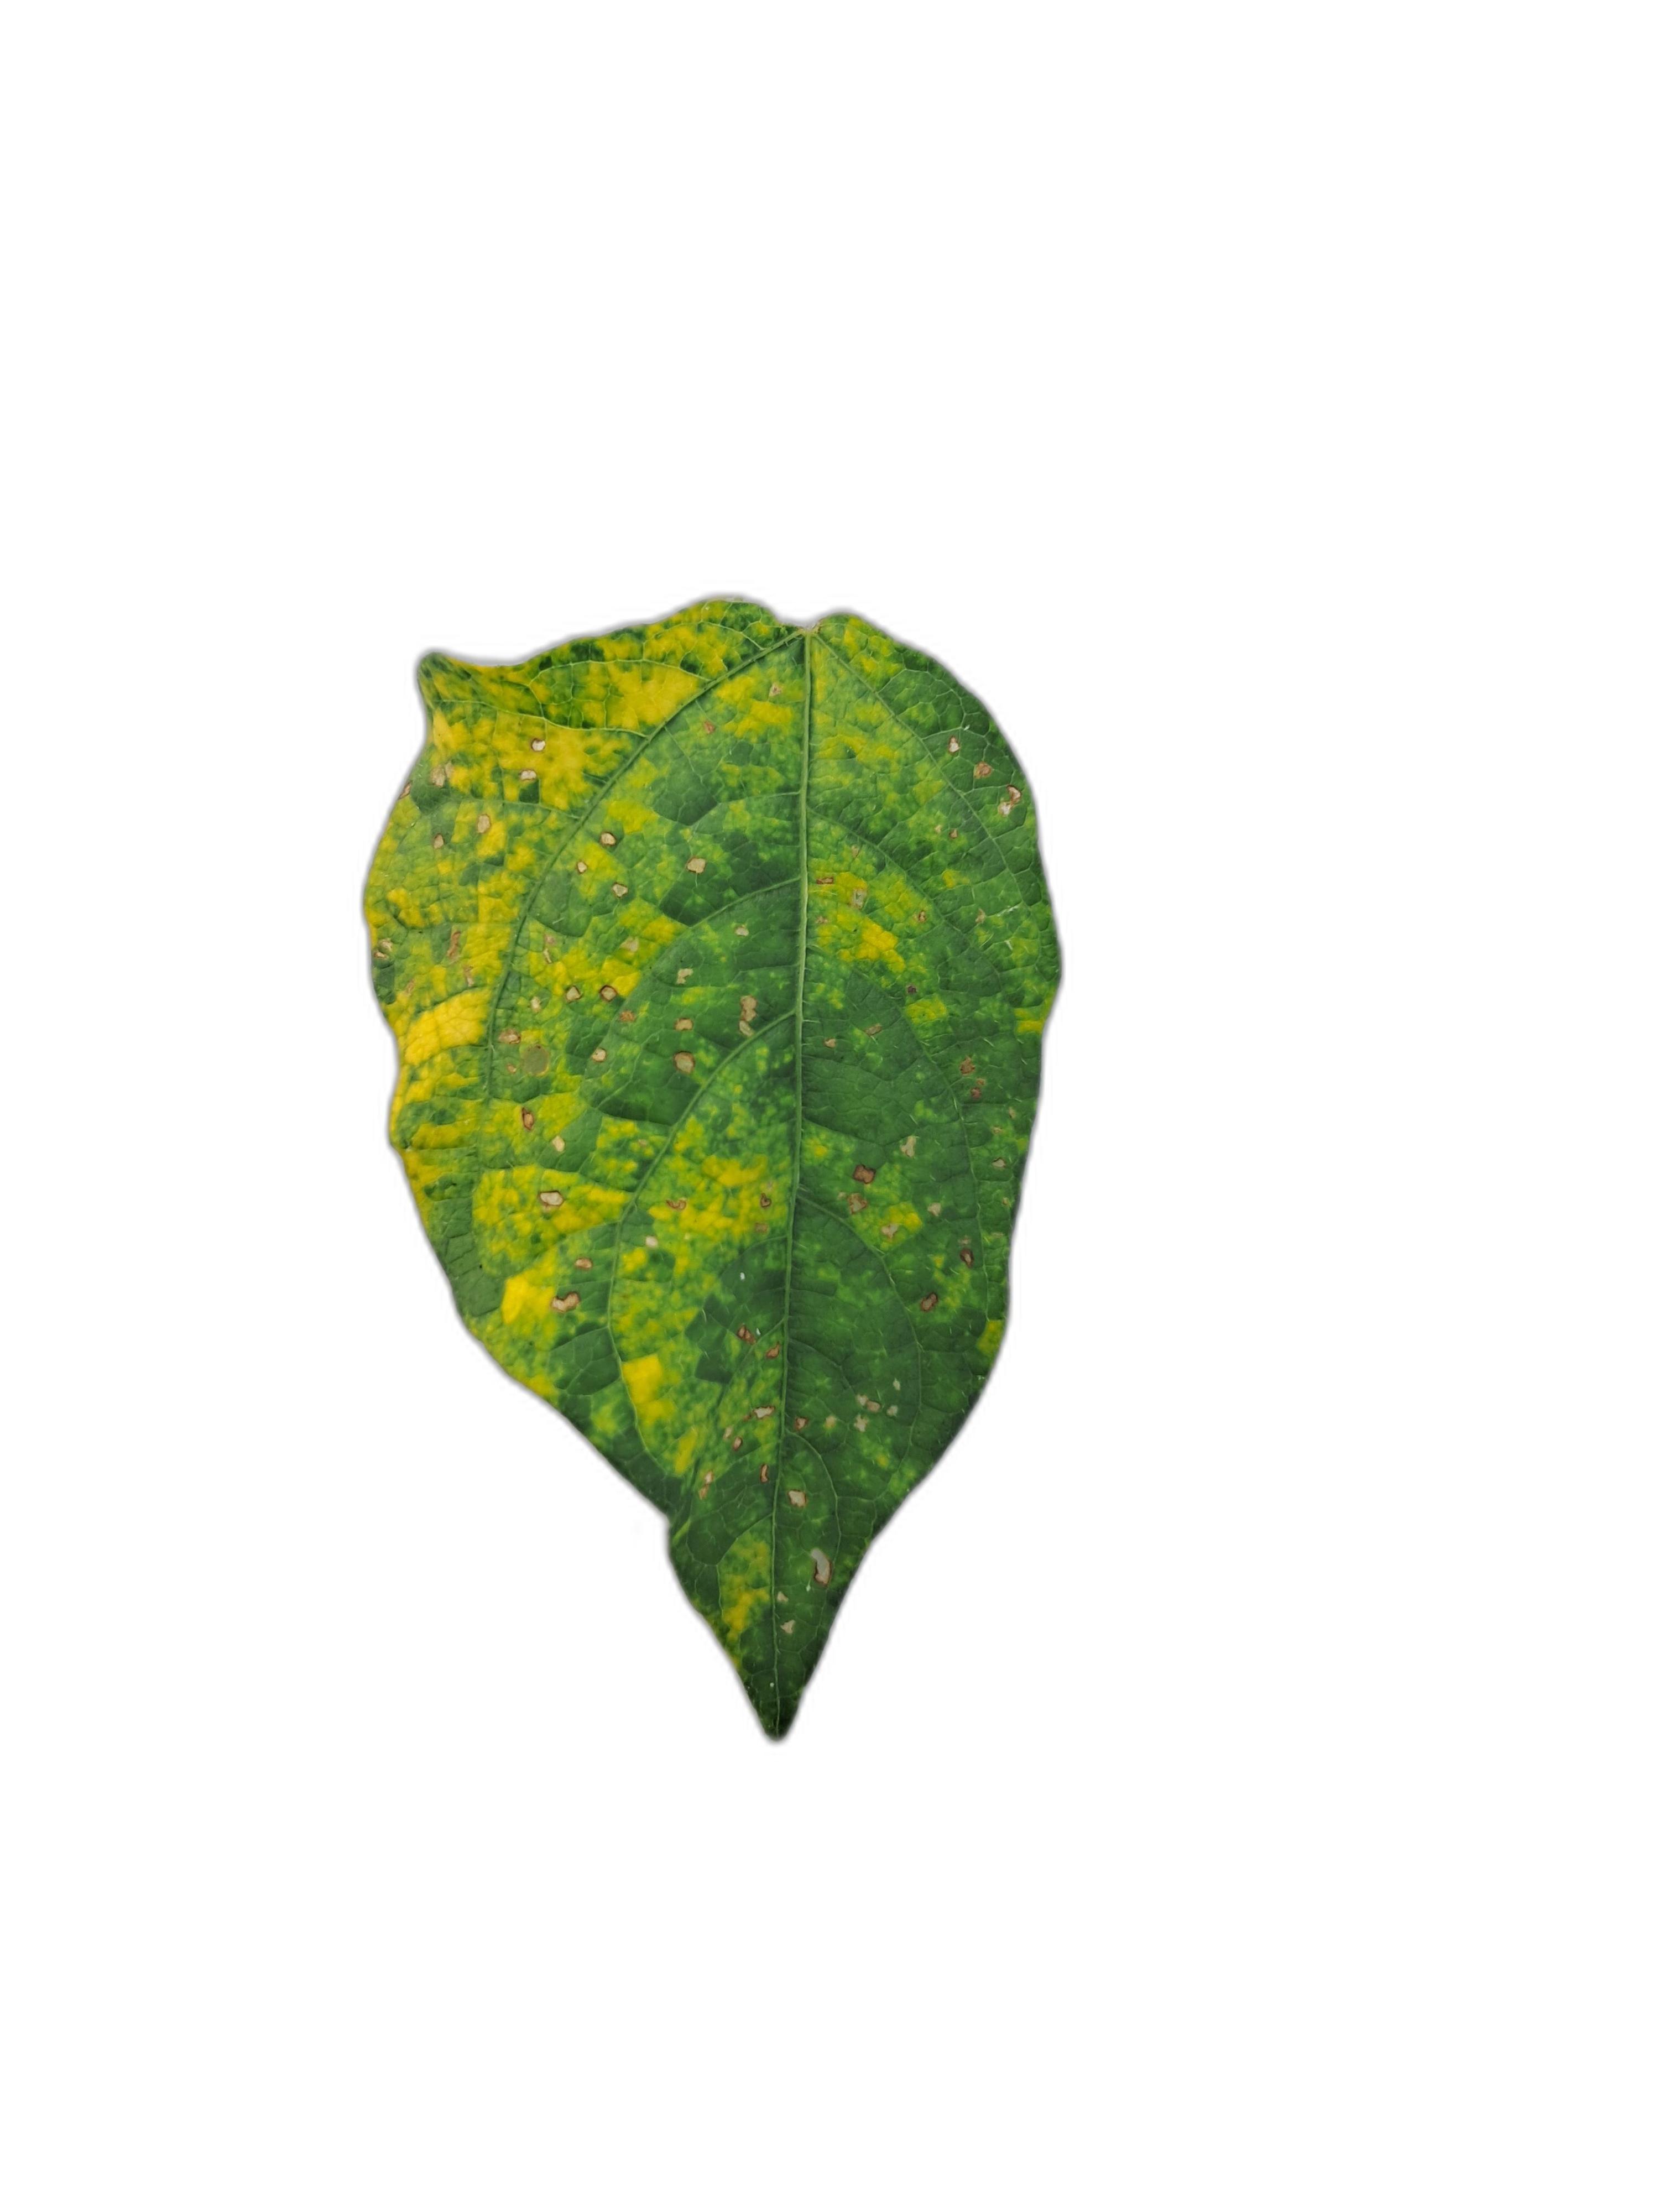
Label: Yellow Mosaic